Logical matrix

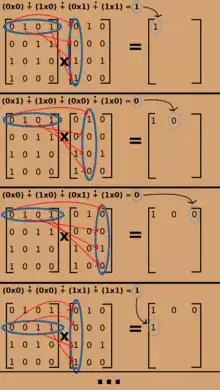
Multiplication of two logical matrices using Boolean algebra.

The matrix representation of the equality relation on a finite set is the identity matrix "I", that is, the matrix whose entries on the diagonal are all 1, while the others are all 0. More generally, if relation "R" satisfies then "R" is a reflexive relation.